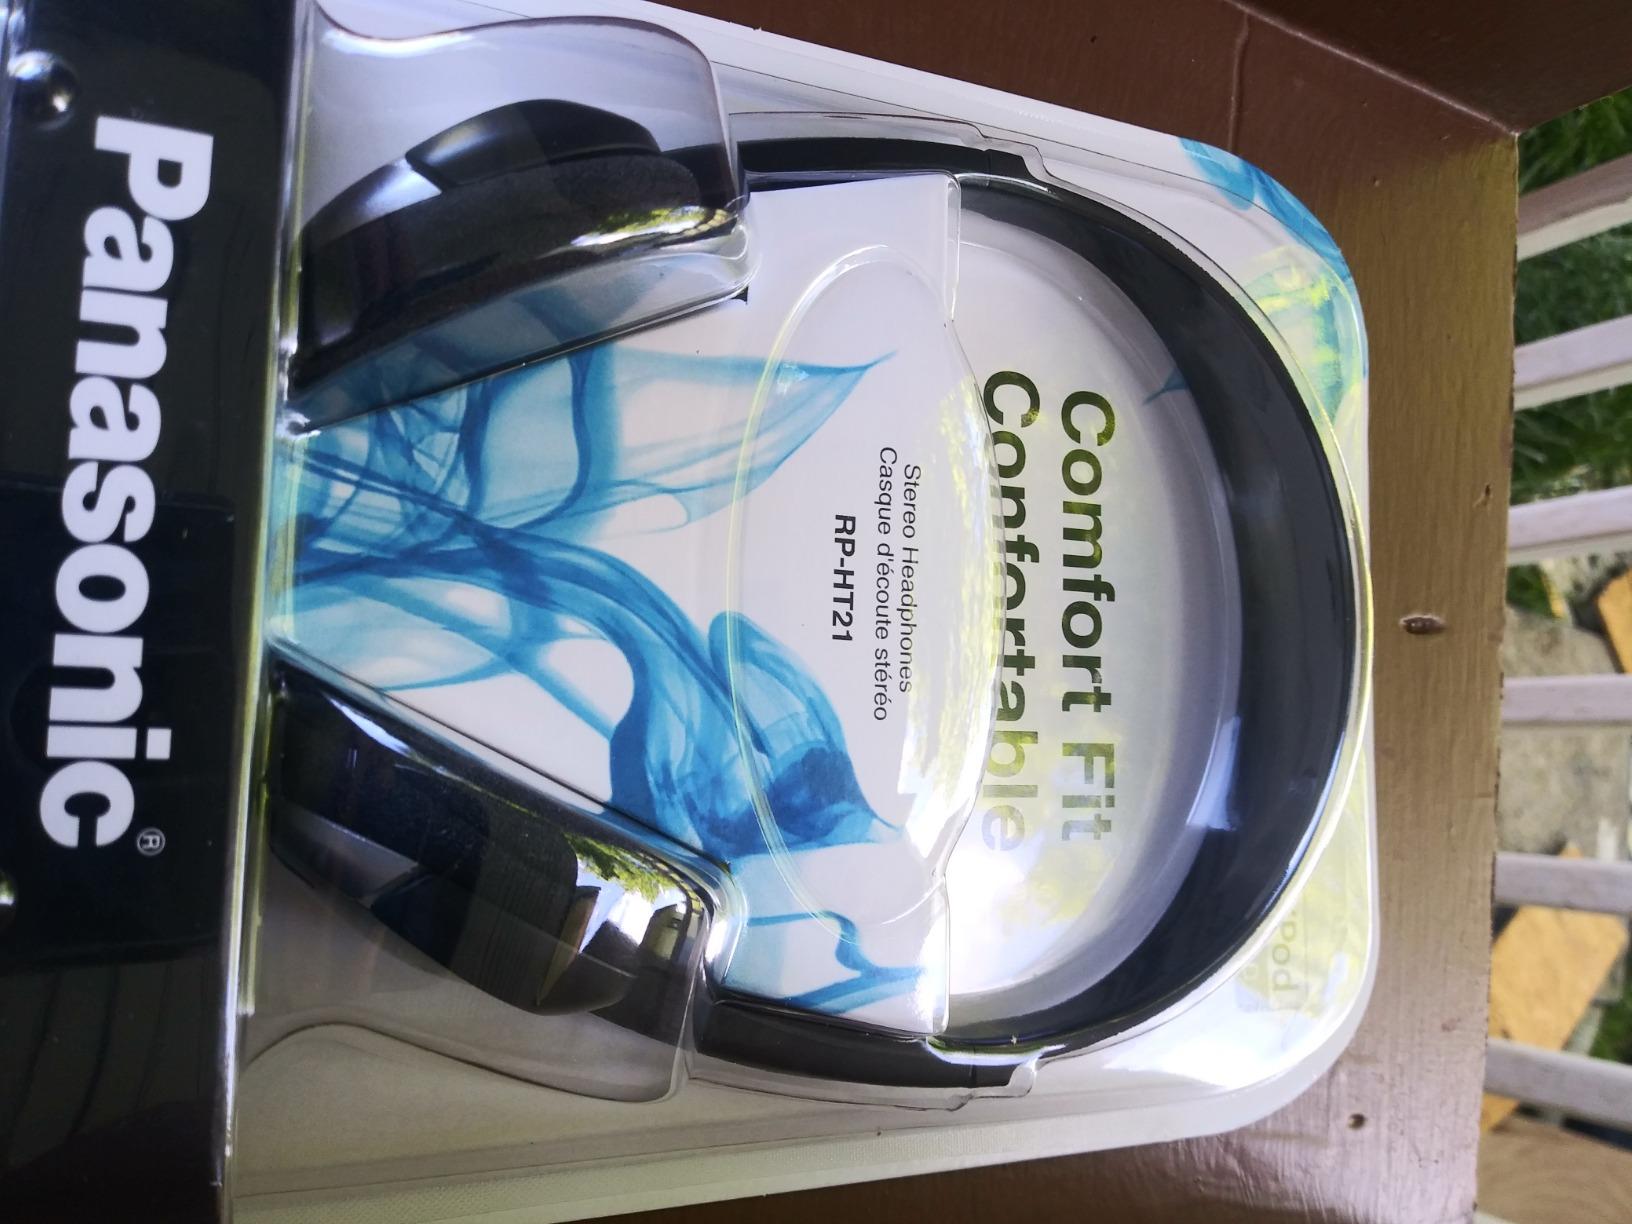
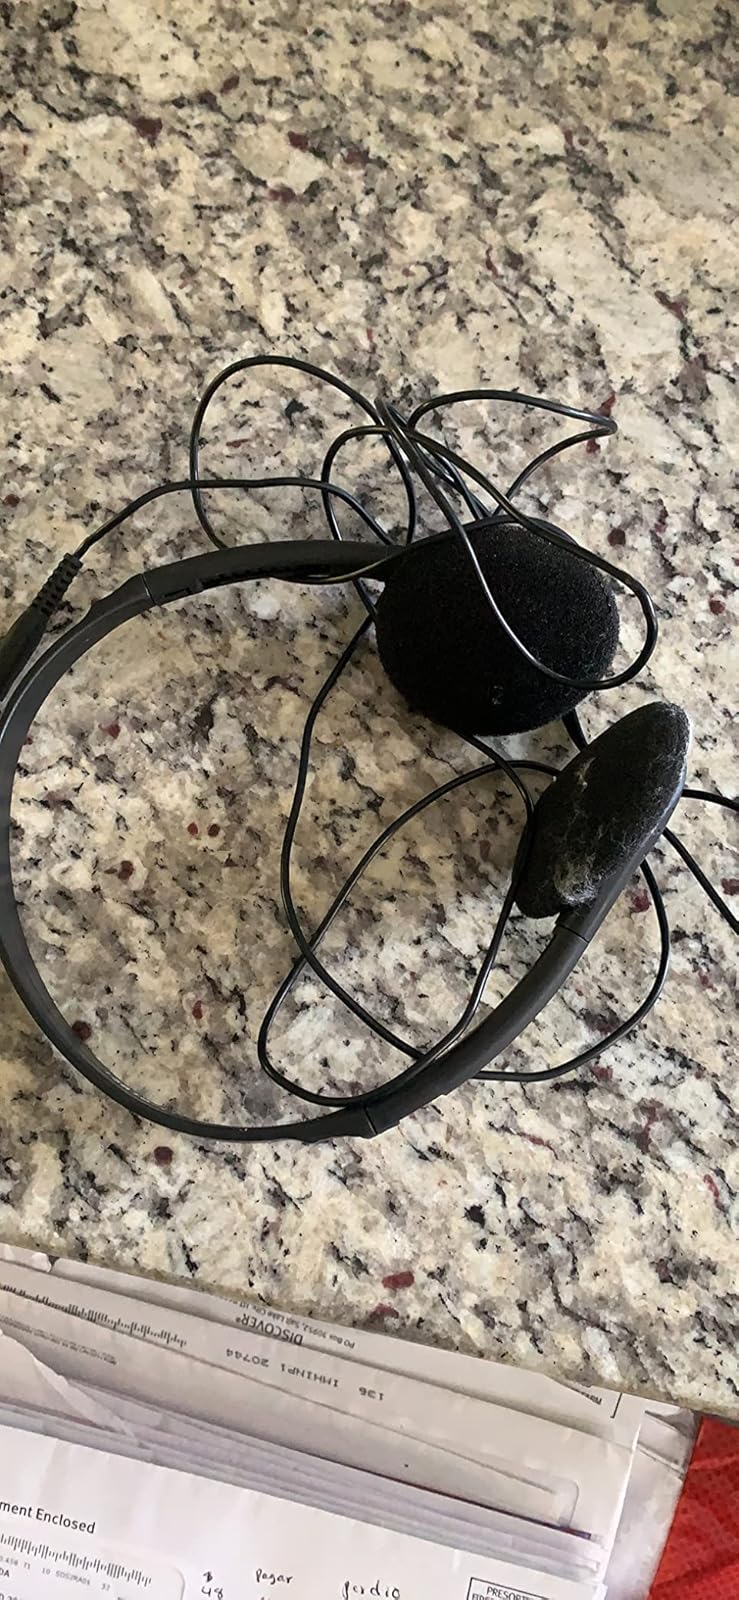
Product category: headphones
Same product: yes